Front Line Assembly

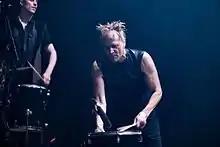
Bill Leeb (right) and Jeremy Inkel performing in 2016

Shortly after the release of "Echogenetic" the band started promoting the album with an extensive tour schedule in Europe and North America. In August 2013, Front Line Assembly covered dates in Russia, Germany, Hungary, the Czech Republic, and the UK. They continued their tour in Europe in June 2014, playing shows in Slovakia, the Czech Republic, Germany, Sweden, Finland and France, this time also in support of "Echoes". Former member Fulber joined the band for their last European leg in October and November 2014 in Poland and Germany, where they performed with a philharmonic orchestra in Leipzig, a first for the band.